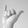
ASL letter: Y